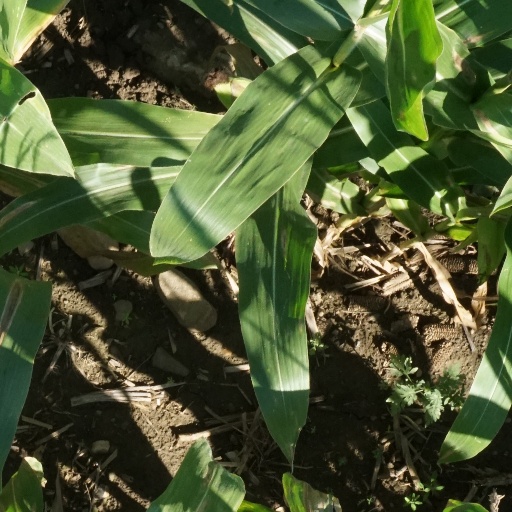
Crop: maize; corn